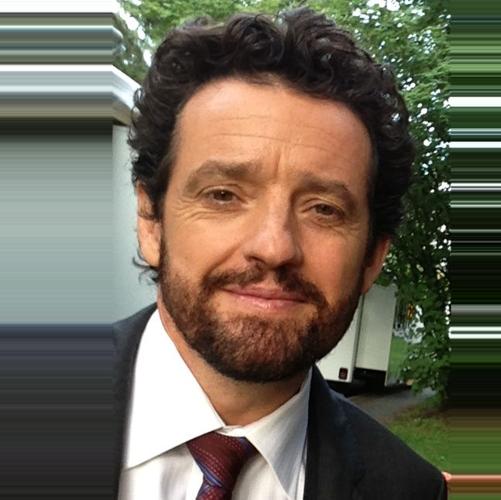
Age: 45